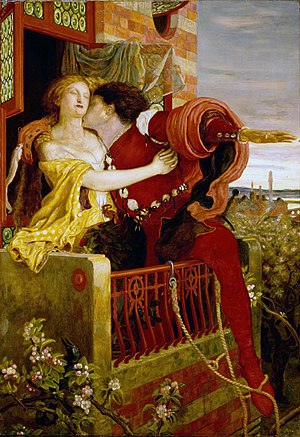
Ford Madox Brown
Romeo og Juliet, 1870, Delaware Art Museum.
Ford Madox Brown var en engelsk maler.